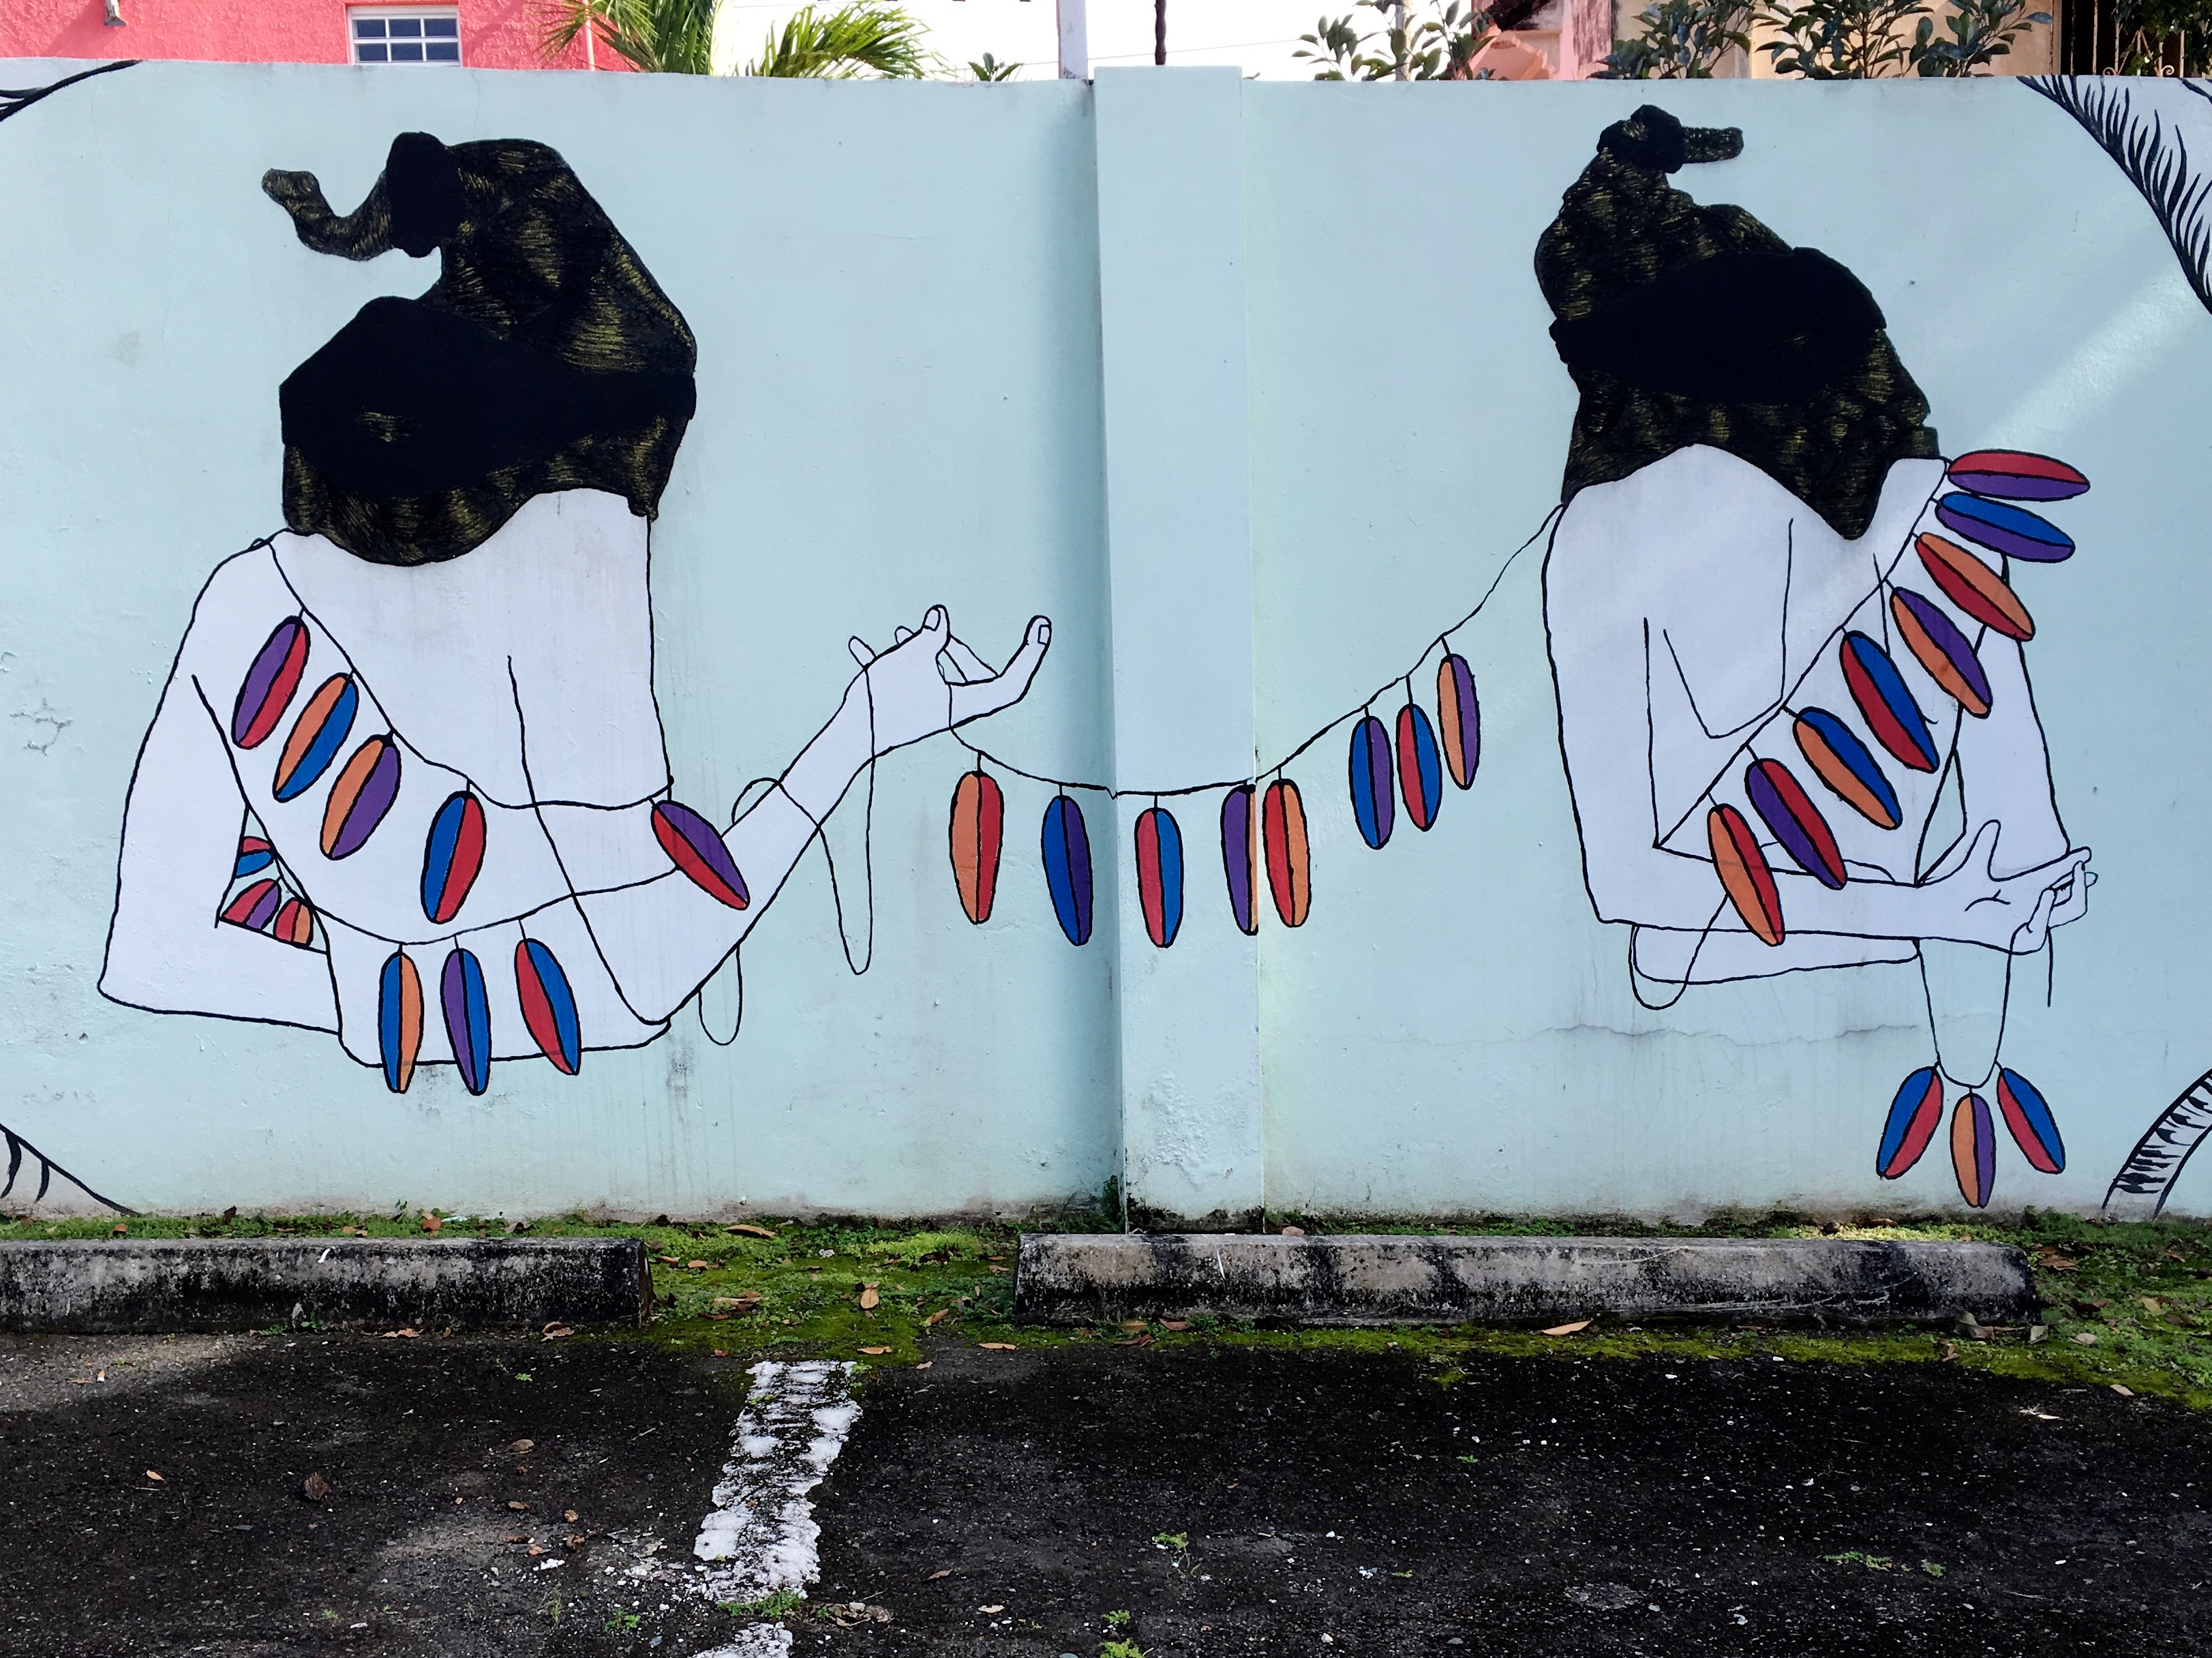
graffiti, street art, art, mural